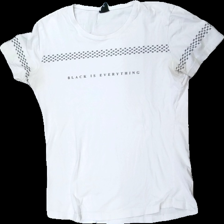
View: front
Type: T-shirt
Category: Ladies
Brand: Not in the list
Brand text on label: Eksi
Colors: Black, White
Material: 100% cotton
Pattern: Logo print
Cut: C-collar, Regular
Size: M
Season: All
Damage: Crooked seam
Damage location: bottom right
Damage 2: Slightly yellow pit
Damage 2 location: top right
Price range: <50
Recommended usage: Export
Comment: Crooked seam